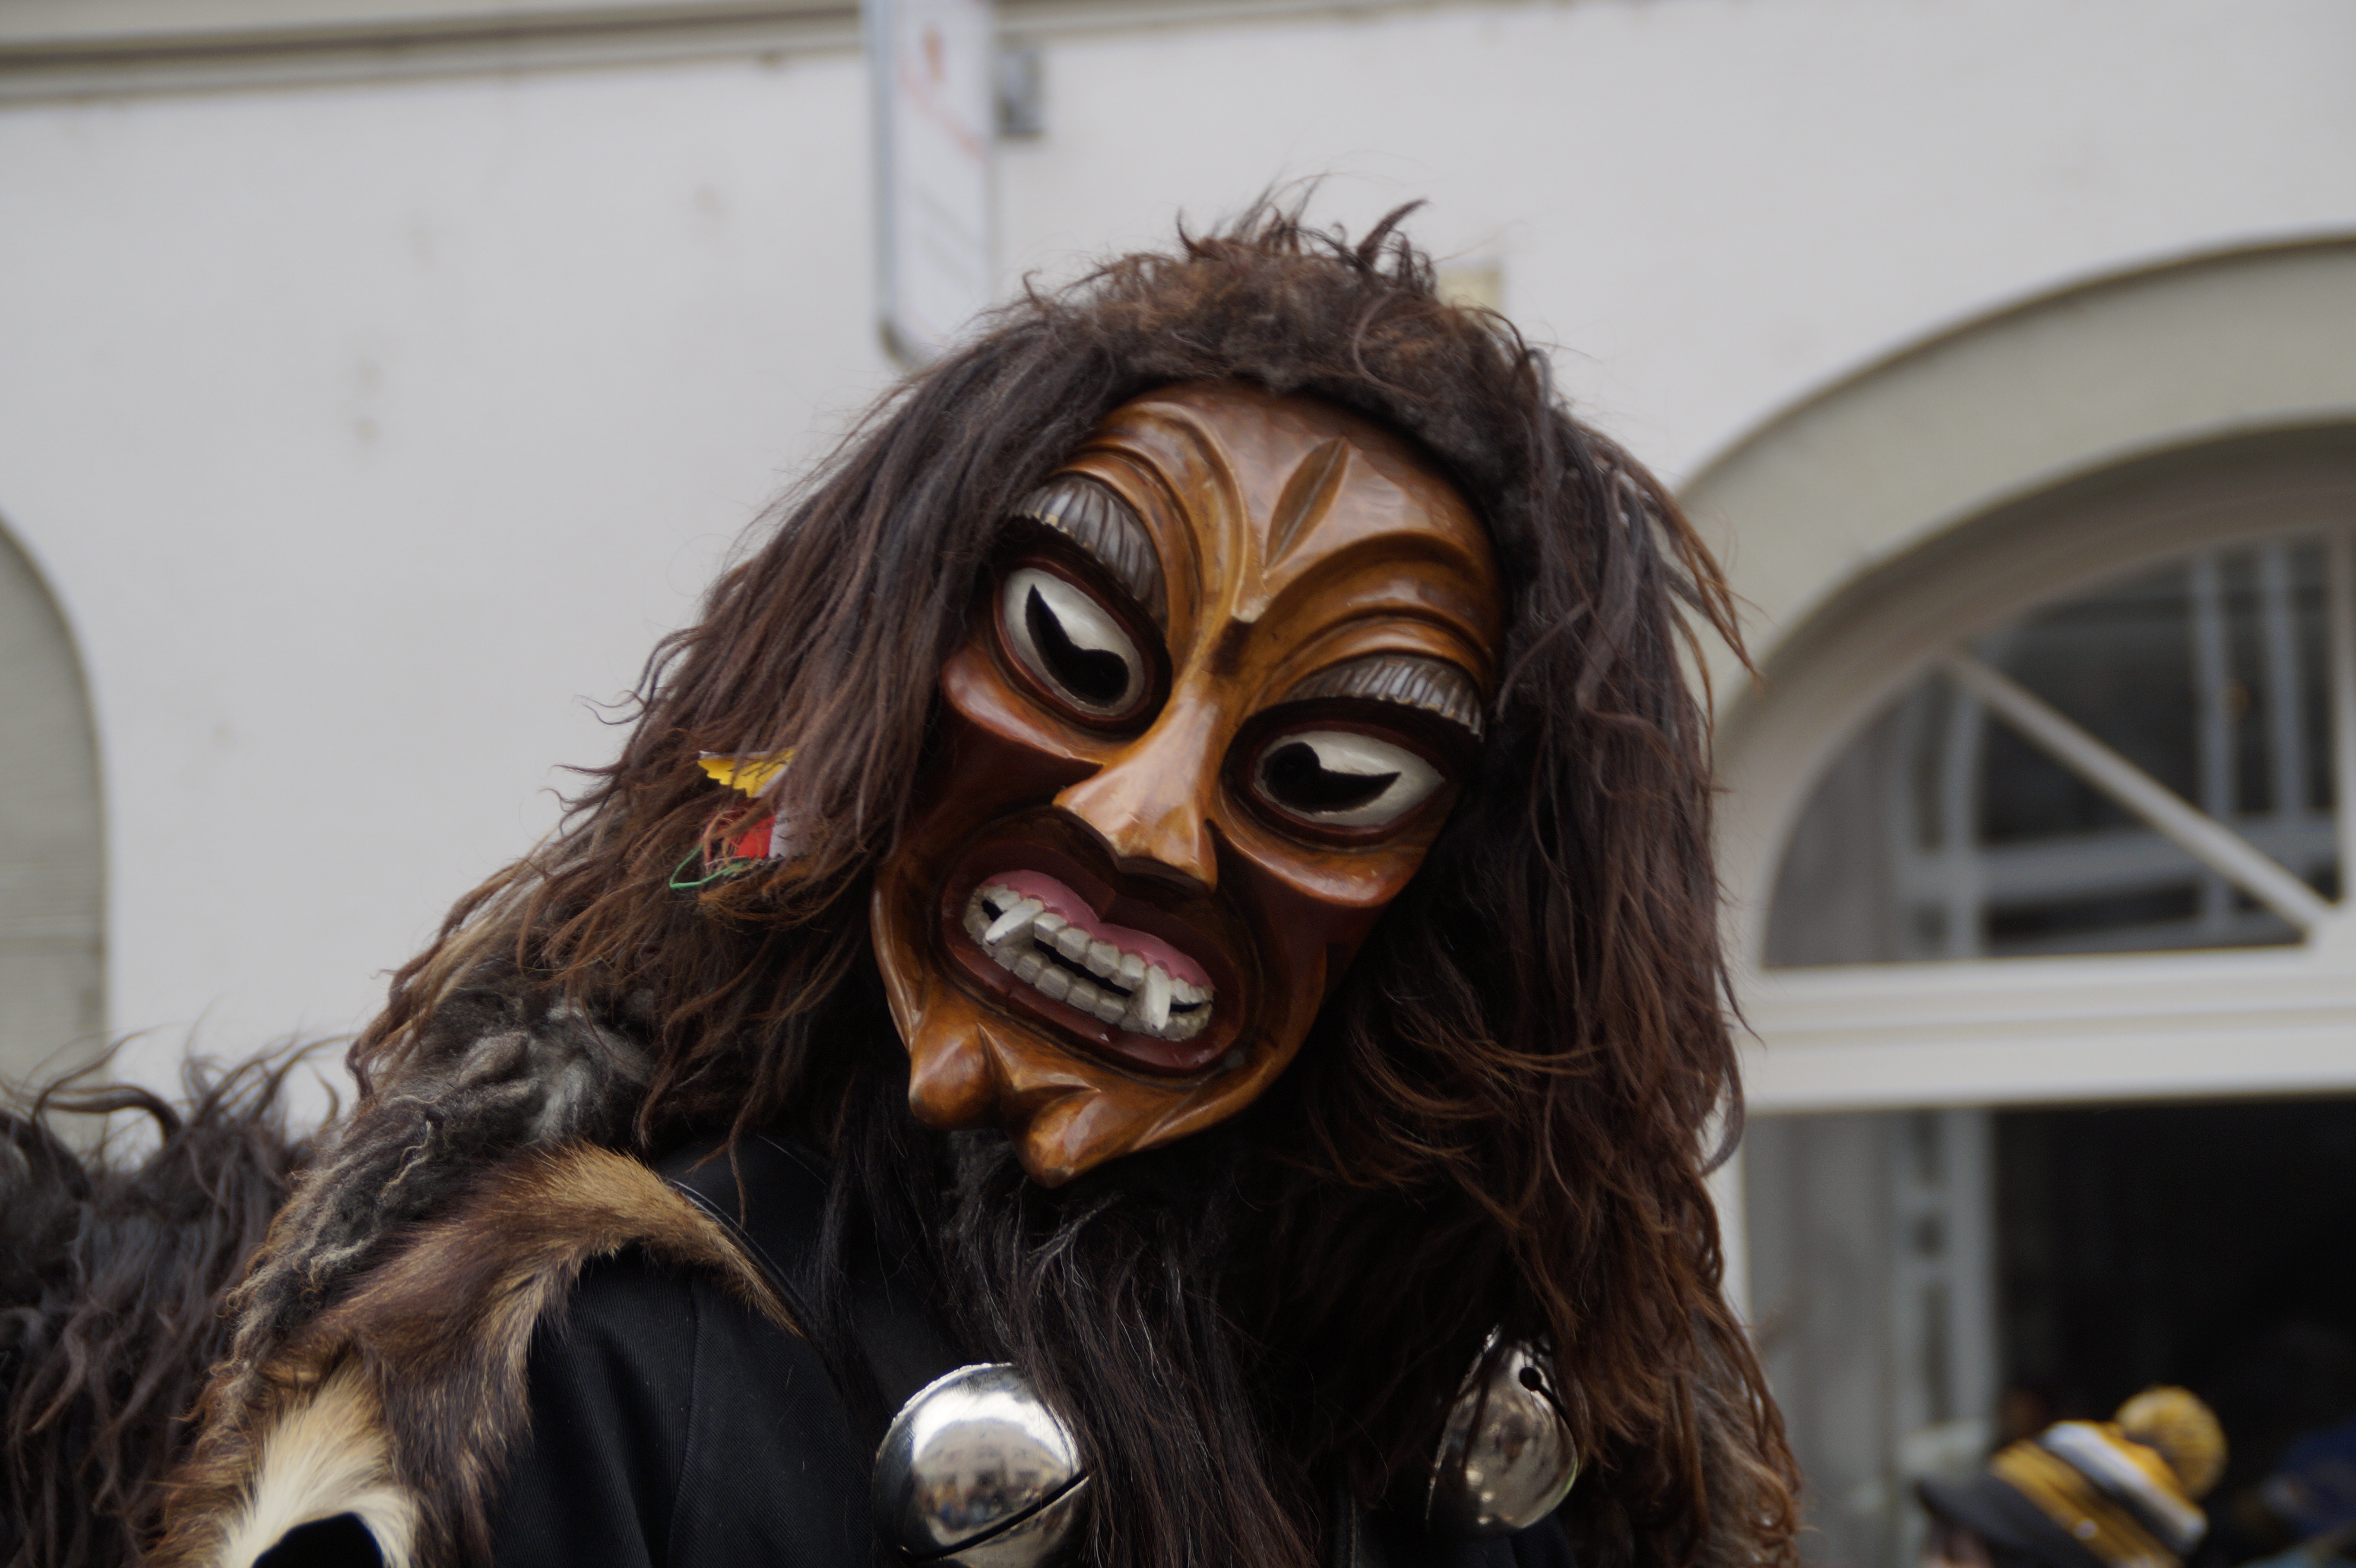
carnival, clothing, sprout, festival, mask, figure, head, move, carved, custom, spirit, daemon, tradition, costume, masquerade, panel, masque, customs, winter drive, fasnet, fools jump, swabian alemannic, haes, haestraeger, guild group, strassenfasnet, wooden mask, fools guild, end of winter